Stureby

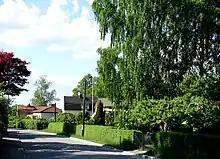
The residential area in Stureby.

Stureby is a residential area in southern Stockholm, approx. 3 kilometers from Skanstull. The district at 205 hectares is bordered with Örby, Örby slott, Östberga, Årstafältet, Gamla Enskede, Svedmyra, Gubbängen and Bandhagen.